Cerisy-la-Forêt

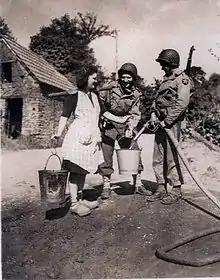
Two American soldiers helping a young farmer from Cerisy-la-Forêt: This photo appeared on the front page of "The New York Times" in June 1944.

The death certificates of several soldiers recorded in the 16th and 17th centuries, as well as records of their marriages and the baptisms of their children, leave evidence that maréchaussée garrison was based in the village and a prison established on the abbey farm. These "maréchaux" were housed in the abbey enclosure with the judges who dispensed justice. The hall of justice and its adjoining cell have withstood the test of time, suffering invasion and fire. All that remains of the maréchaussée prison is the lintel over the entrance which reads, ""Tremblez, tremblez diables d'enfer, aussitôt qu'en prison on vous traînera, vos bras seront liés de lourdes chaines de fer et vous les porterez tels et vous apprendrez à chicaner" (""Tremble, tremble you devils of hell. As soon as we drag you to prison, your arms will be bound with heavy iron chains and you will wear them as such and you will learn to quibble"). The confessional is adjacent to the courtroom and the abbey cell. The numerous graffiti appear on the walls in two bands. The lower indicating that in the 16th century the prisoners actually did wear "heavy iron chains" which allowed them to only carve simple shapes at a low height. In the 17th century, prisoners were unchained and had more freedom to move about the cell. The straw that had always been thrown in the cell to cover the floor was never removed. It built up layers that covered and protected the lower graffiti of the restricted, earlier prisoners. The higher graffiti is more elaborate and expressive.